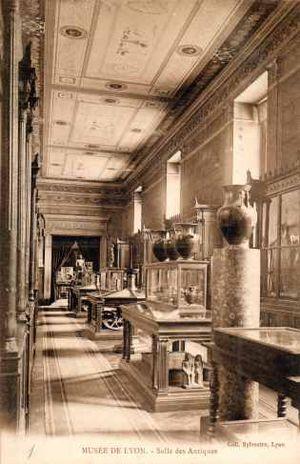
Vue de la galerie des antiques (aménagée en 1839) du musée des Beaux-Arts de Lyon vers 1906, carte postale d'époque.
L'Histoire du musée des Beaux-Arts de Lyon est l'étude de l'évolution de l'un des plus grands musées français durant ses deux siècles d'existence.
Le musée des Beaux-Arts de Lyon est un musée municipal situé sur la place des Terreaux à Lyon dans l'abbaye de Saint-Pierre-les-Nonnains, plus connu sous le nom de palais Saint-Pierre.